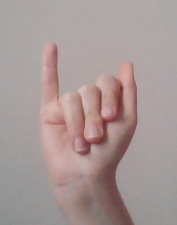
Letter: meem